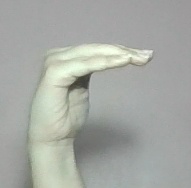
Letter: haa